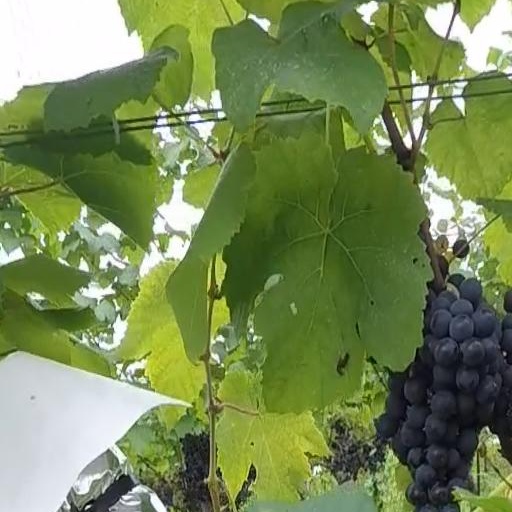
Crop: grape